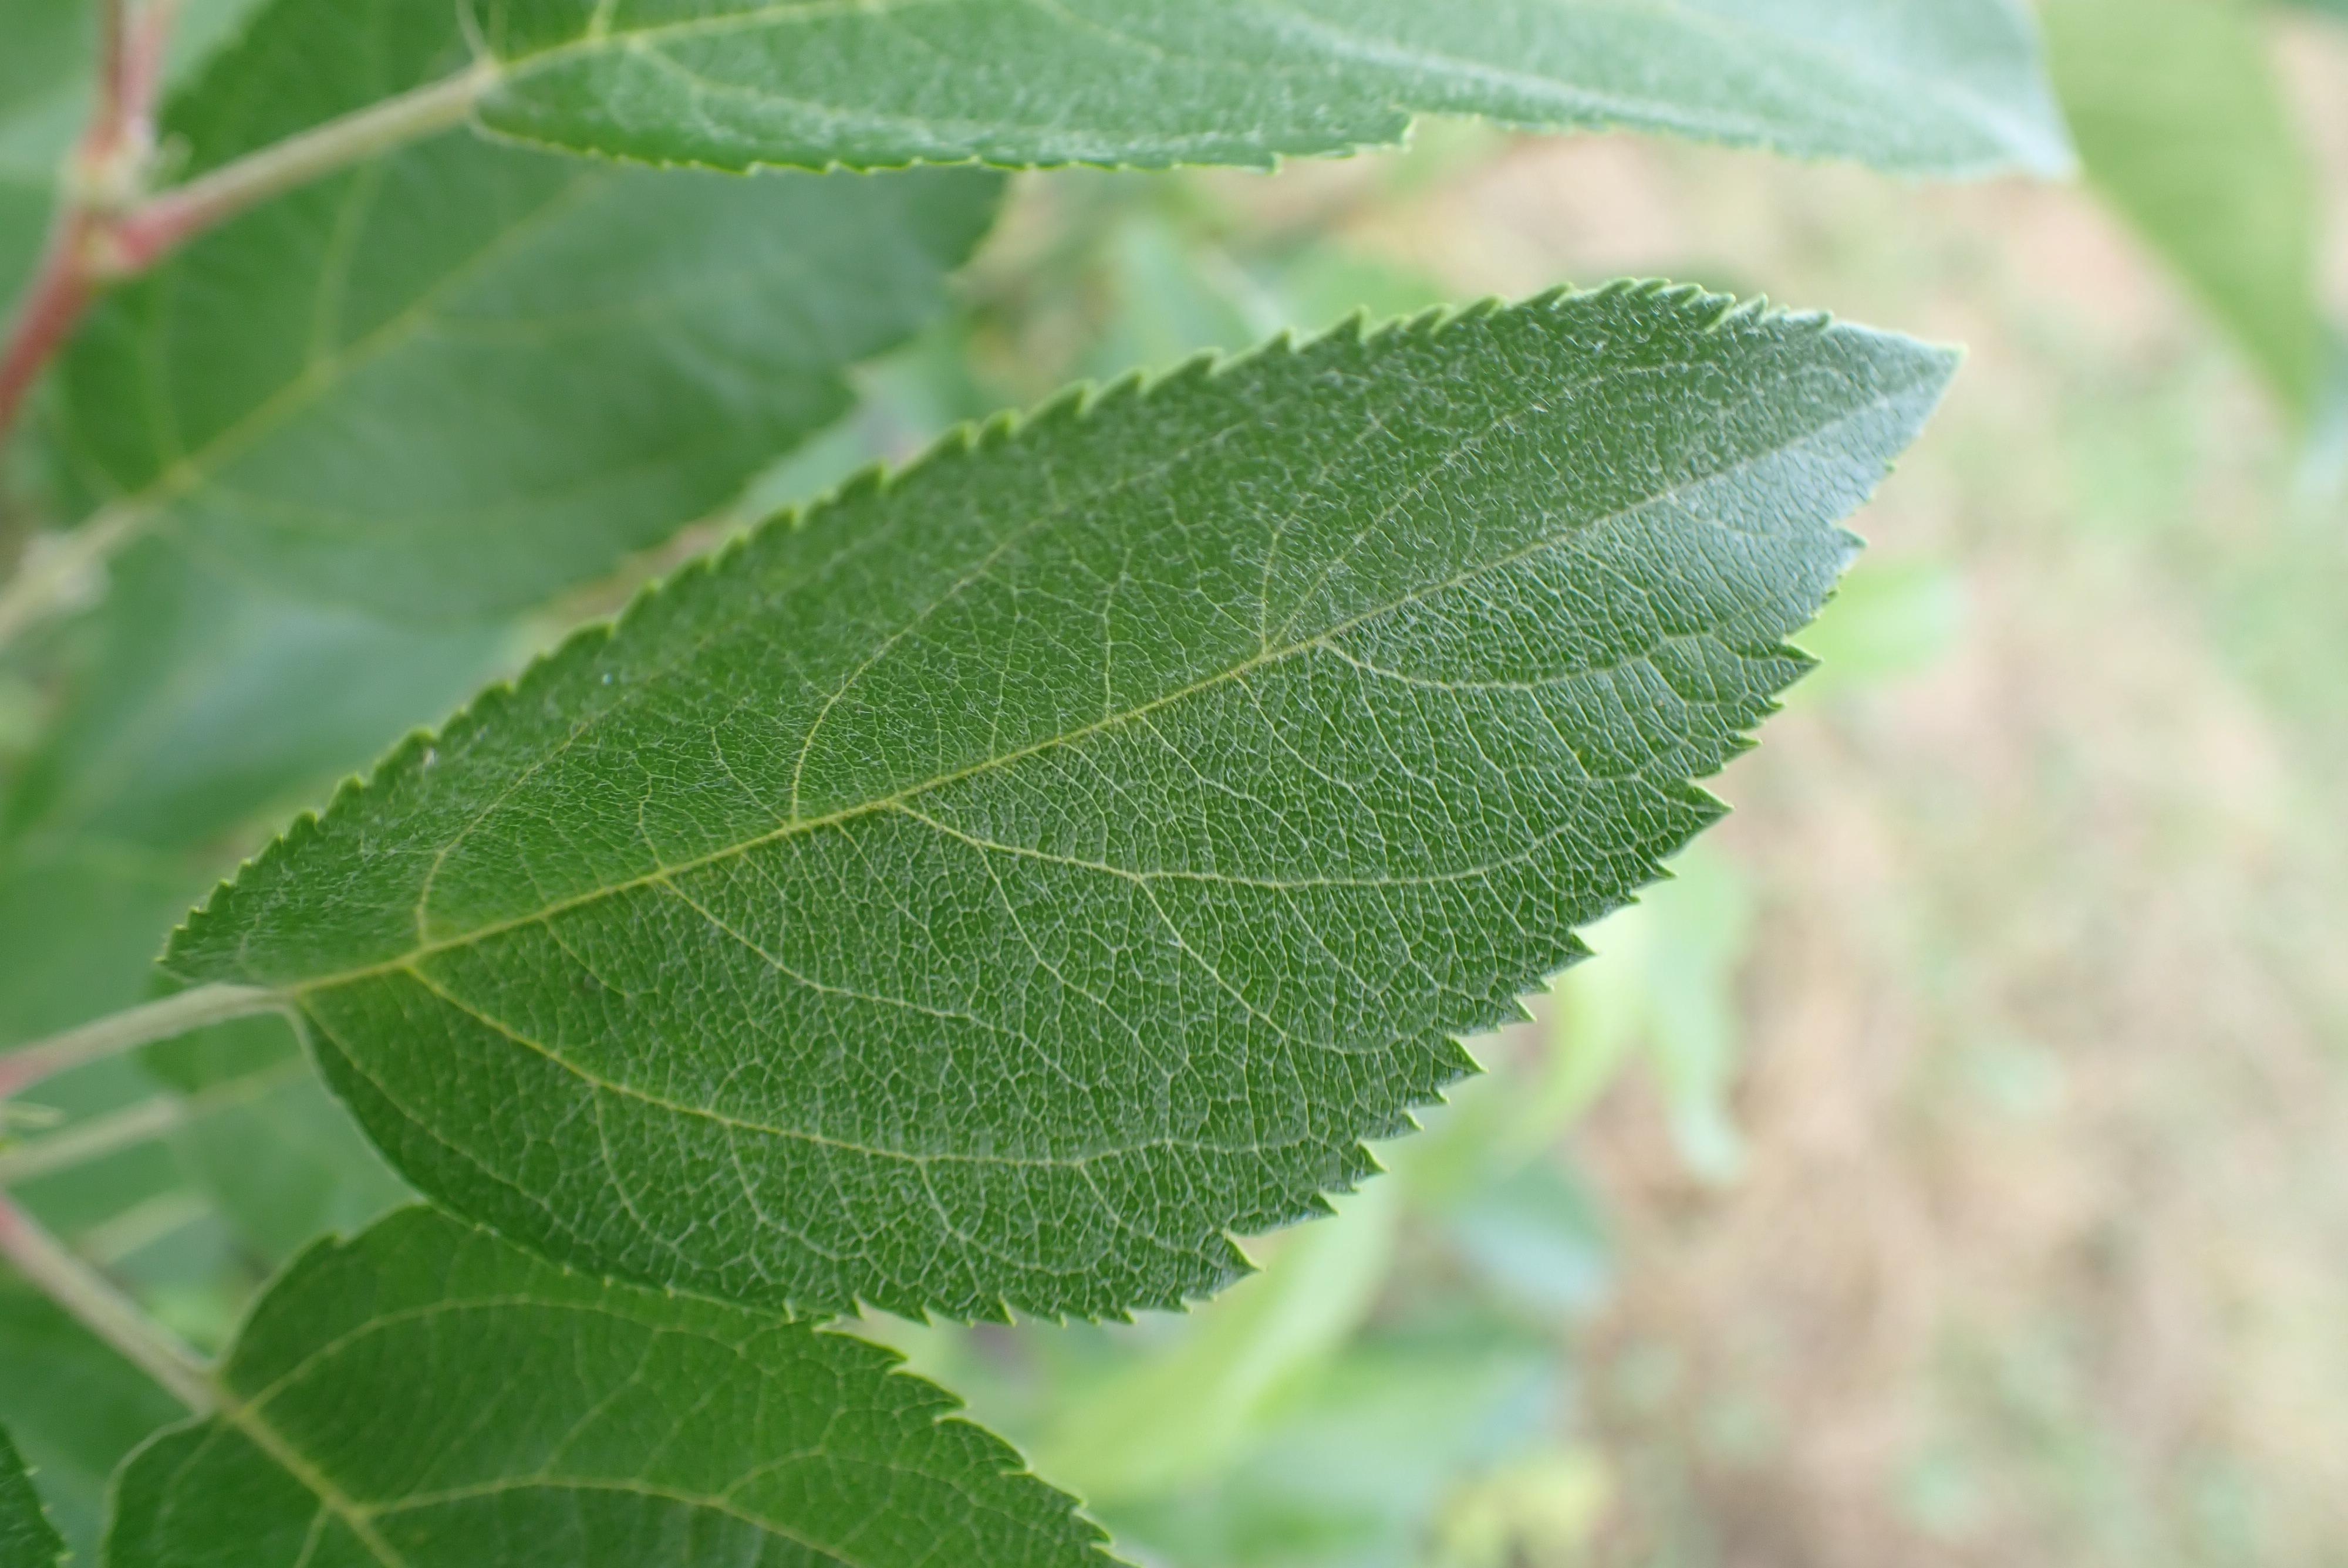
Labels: healthy